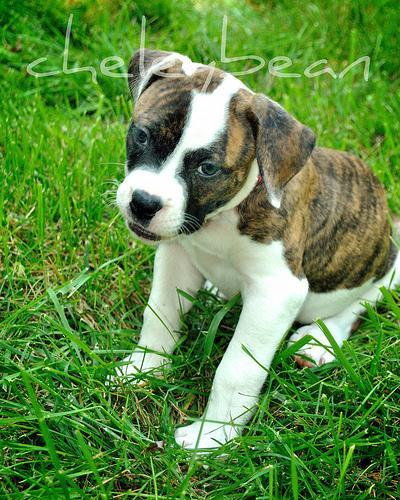
Breed: american bulldog